Battle of Drumclog

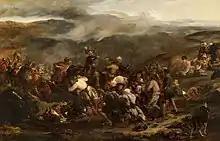
George Harvey; Drumclog; Glasgow Museums

A group of around 200 armed Covenanters moved east, to a boggy moor near the farm of Drumclog. With about 40 mounted men, and armed with muskets and pitchforks, the Covenanter force was no rabble. Commanded by Robert Hamilton, the army took up a strong position behind a bog, or 'stank'. Claverhouse's force arrived, but were unable to engage the enemy directly due to the ground conditions. For some time groups of skirmishers exchanged fire across the stank, and Claverhouse felt he was gaining the upper hand. However, he was still unable to get his troops close to the Covenanters without becoming bogged down.